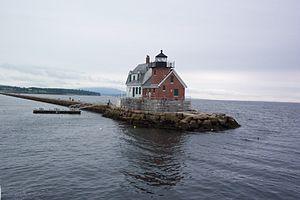
Le phare de Rockland Harbor est un phare actif situé à l'entrée du port de Rockland, dans le Comté de Knox.